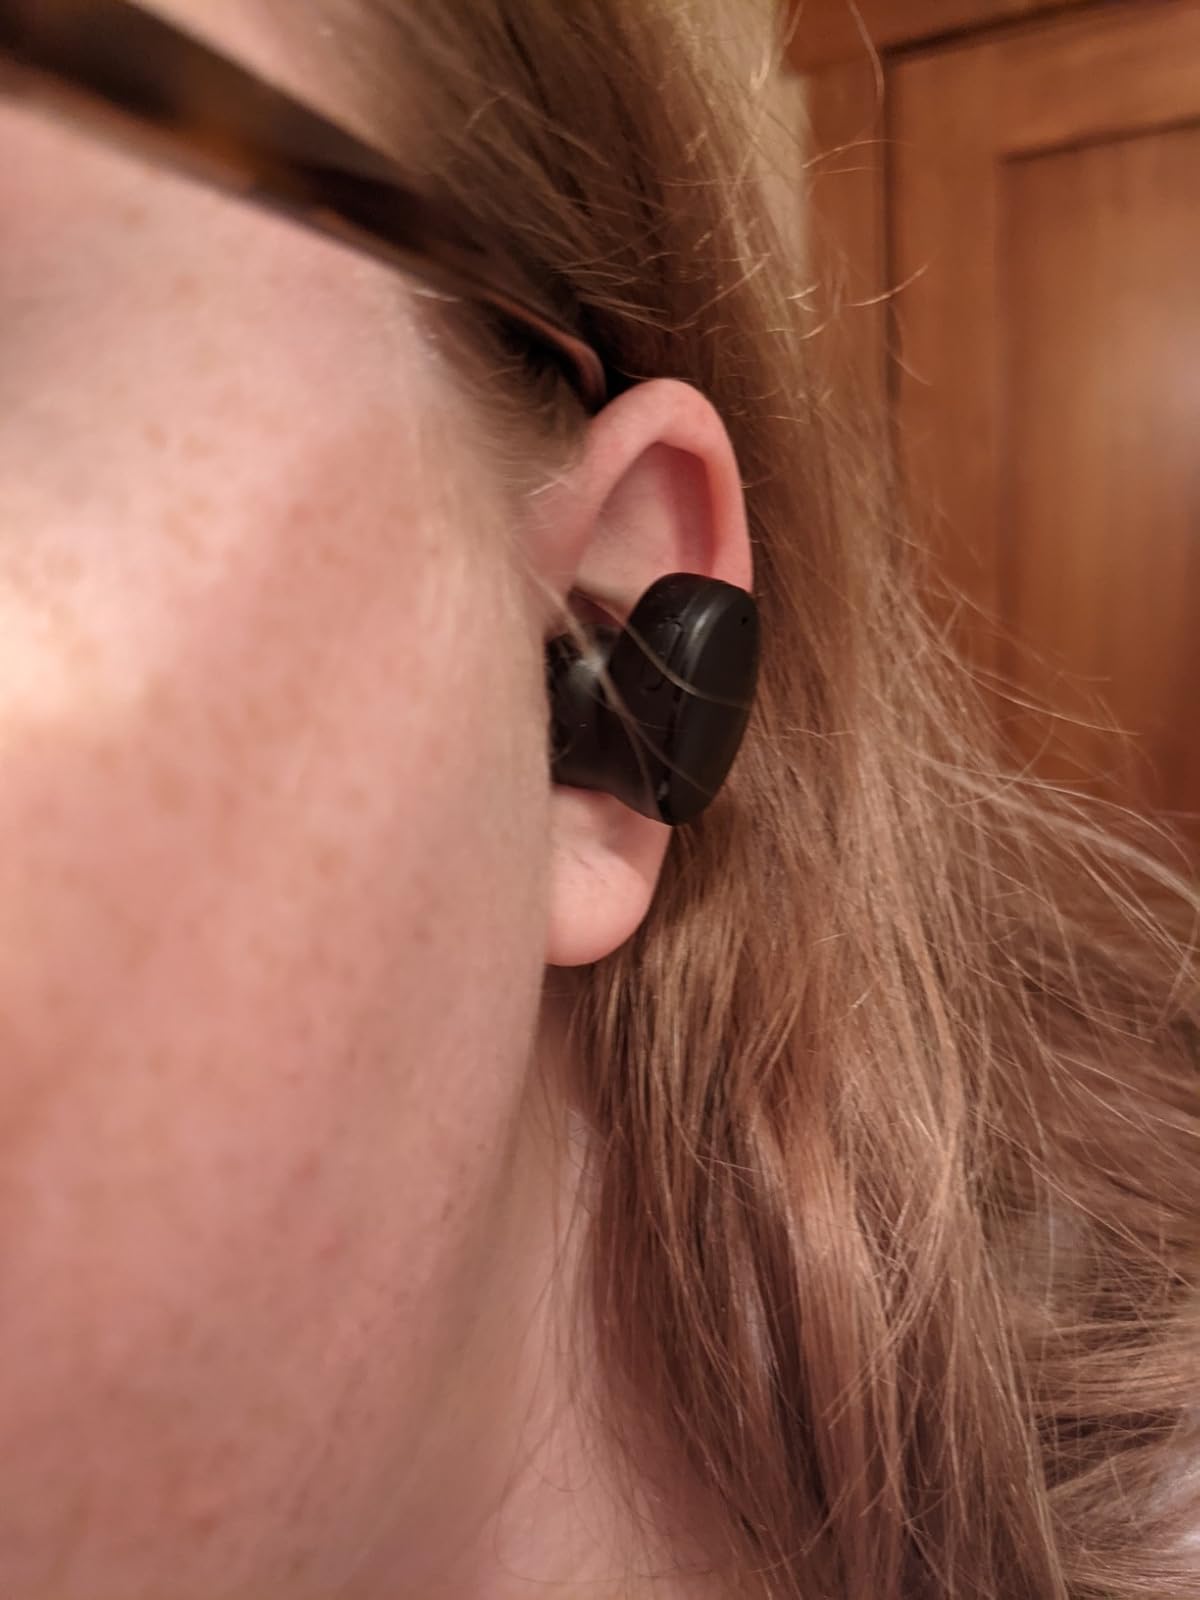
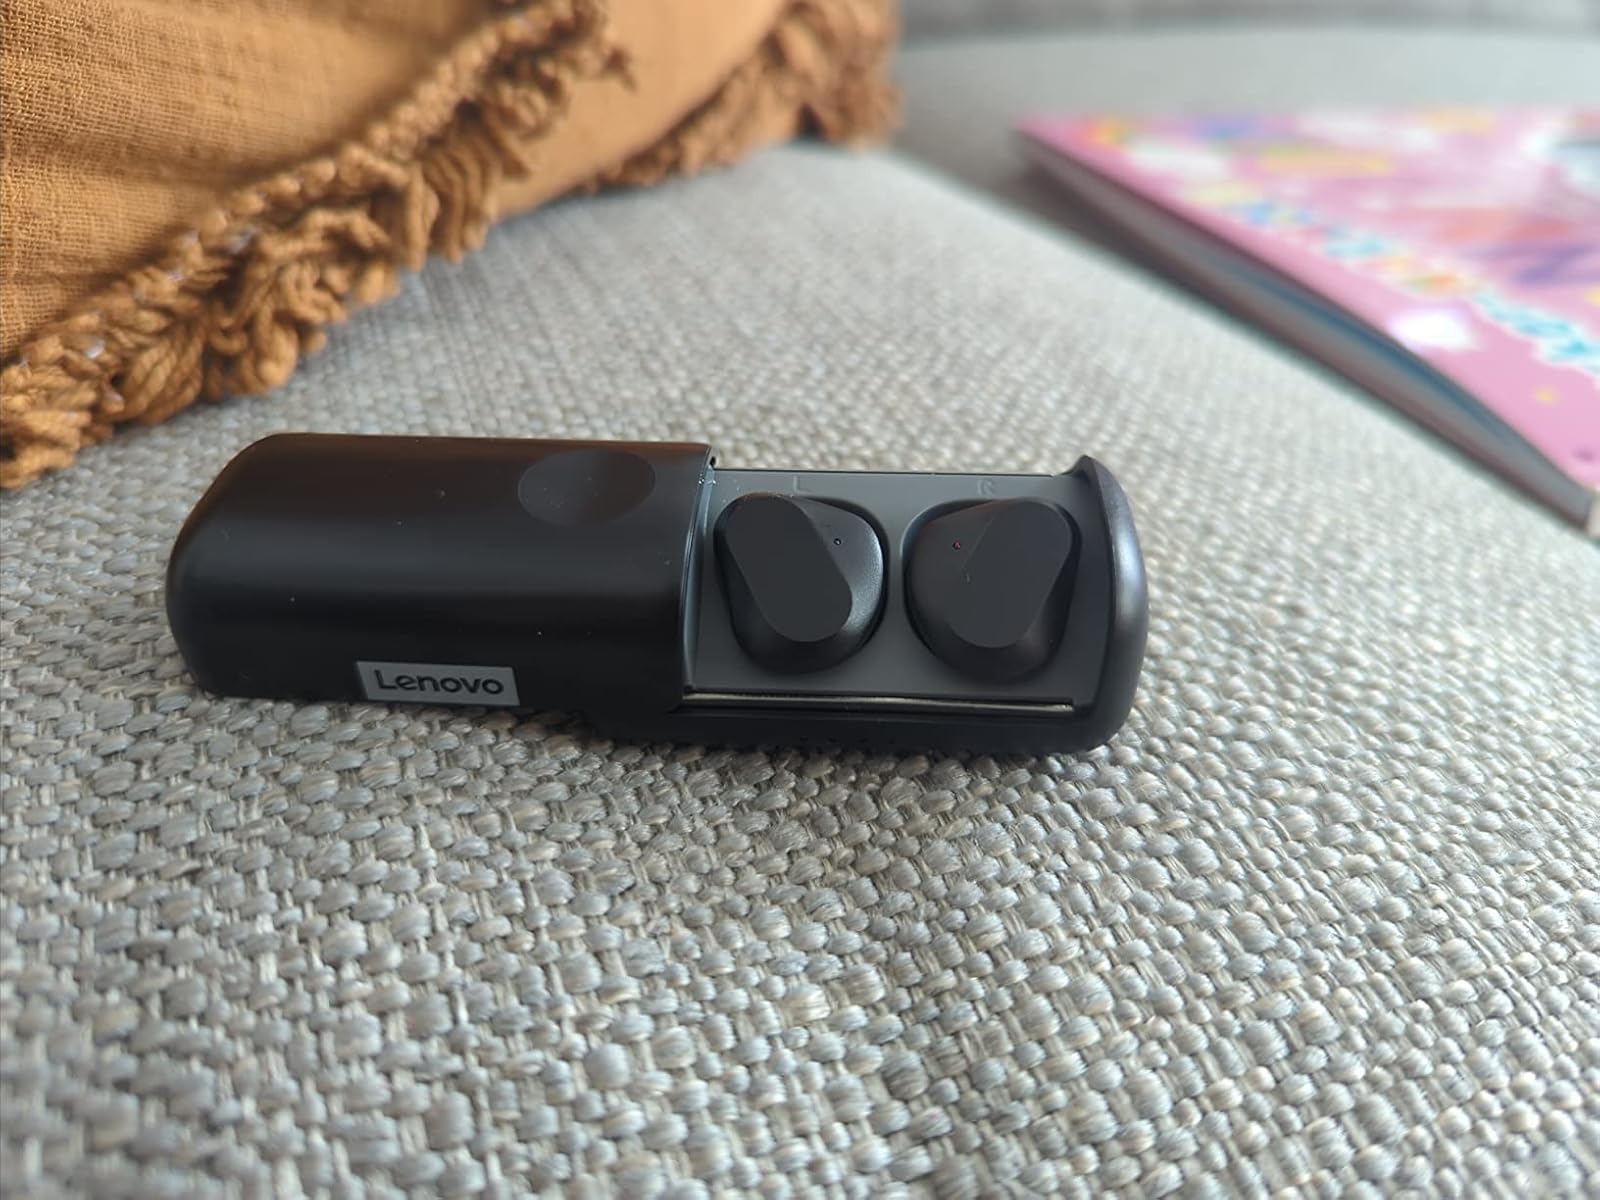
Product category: earbuds
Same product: no